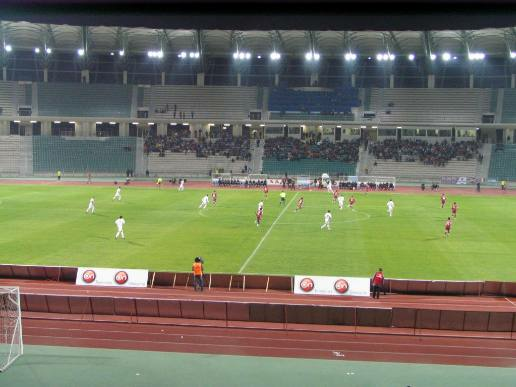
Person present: Yes